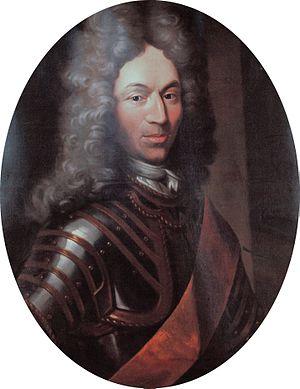
Reinhard Vincent von Hompesch, dit le Comte Hompesch, né en 1660 et décédé le 20 janvier 1733 était un général d’origine allemande au service des Provinces-Unies, gouverneur de Luxembourg, de Namur et de Bois Le Duc.